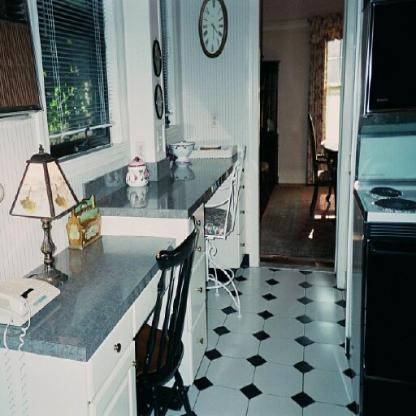
Scene: Indoor